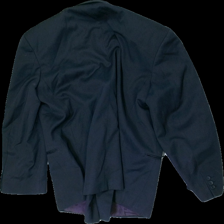
View: back
Type: Blazer
Category: Ladies
Brand: Kappahl
Colors: Blue
Material: 56% polyester, 44% wool
Cut: Regular
Season: All
Stains: Major
Price range: 50-100
Recommended usage: Export